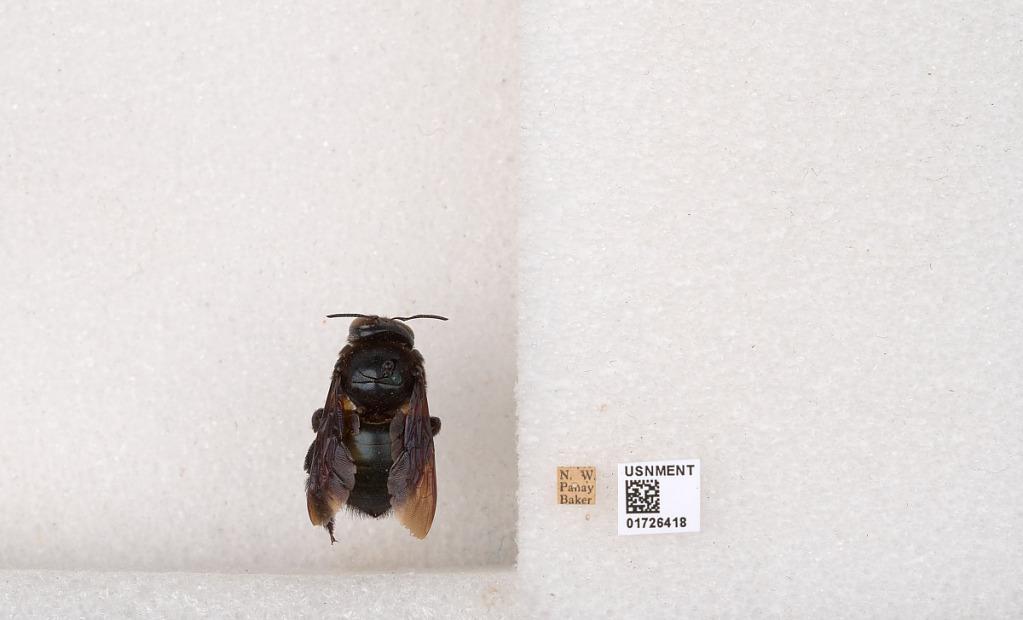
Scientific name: Xylocopa (Zonohirsuta) fuliginata Pérez
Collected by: Baker
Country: Philippines
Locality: N.W. Panay